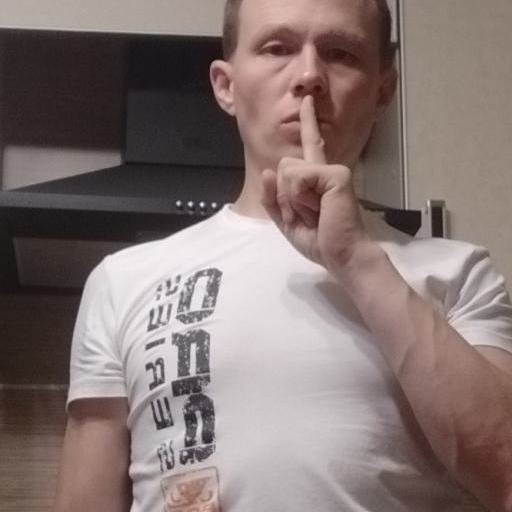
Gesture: mute